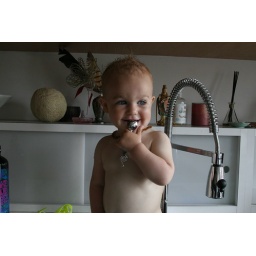
Bath time in the kitchen sink